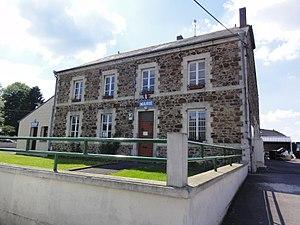
Regniowez (Ardennes, Fr) Mairie
Regniowez est une commune française, située dans le département des Ardennes en région Grand Est, à la frontière franco-belge.